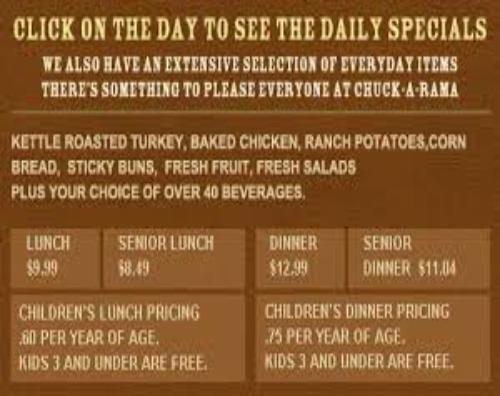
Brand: Chuck-A-Rama
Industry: Food